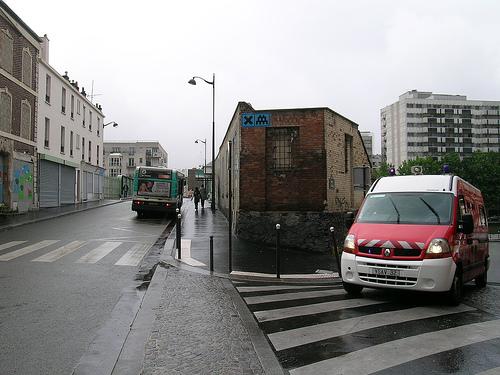
Weather: rain or strom